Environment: real
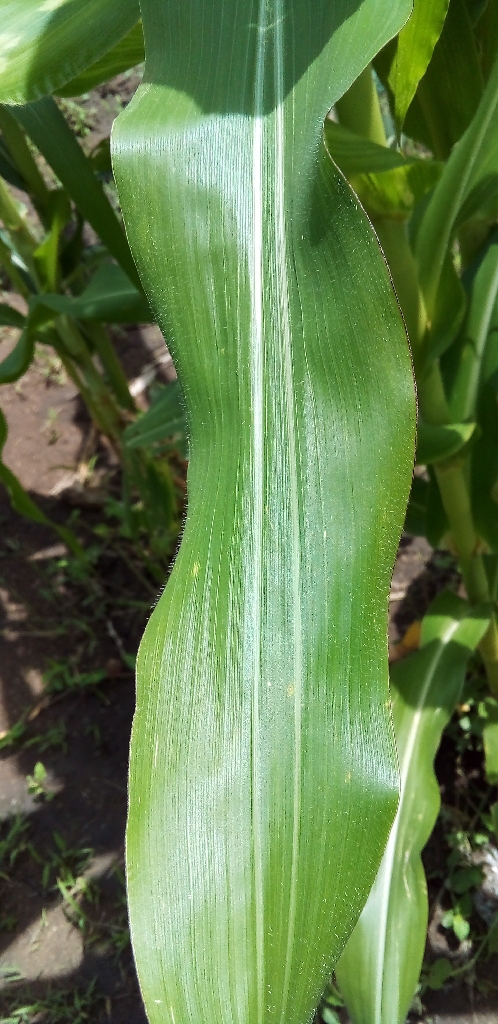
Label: healthy